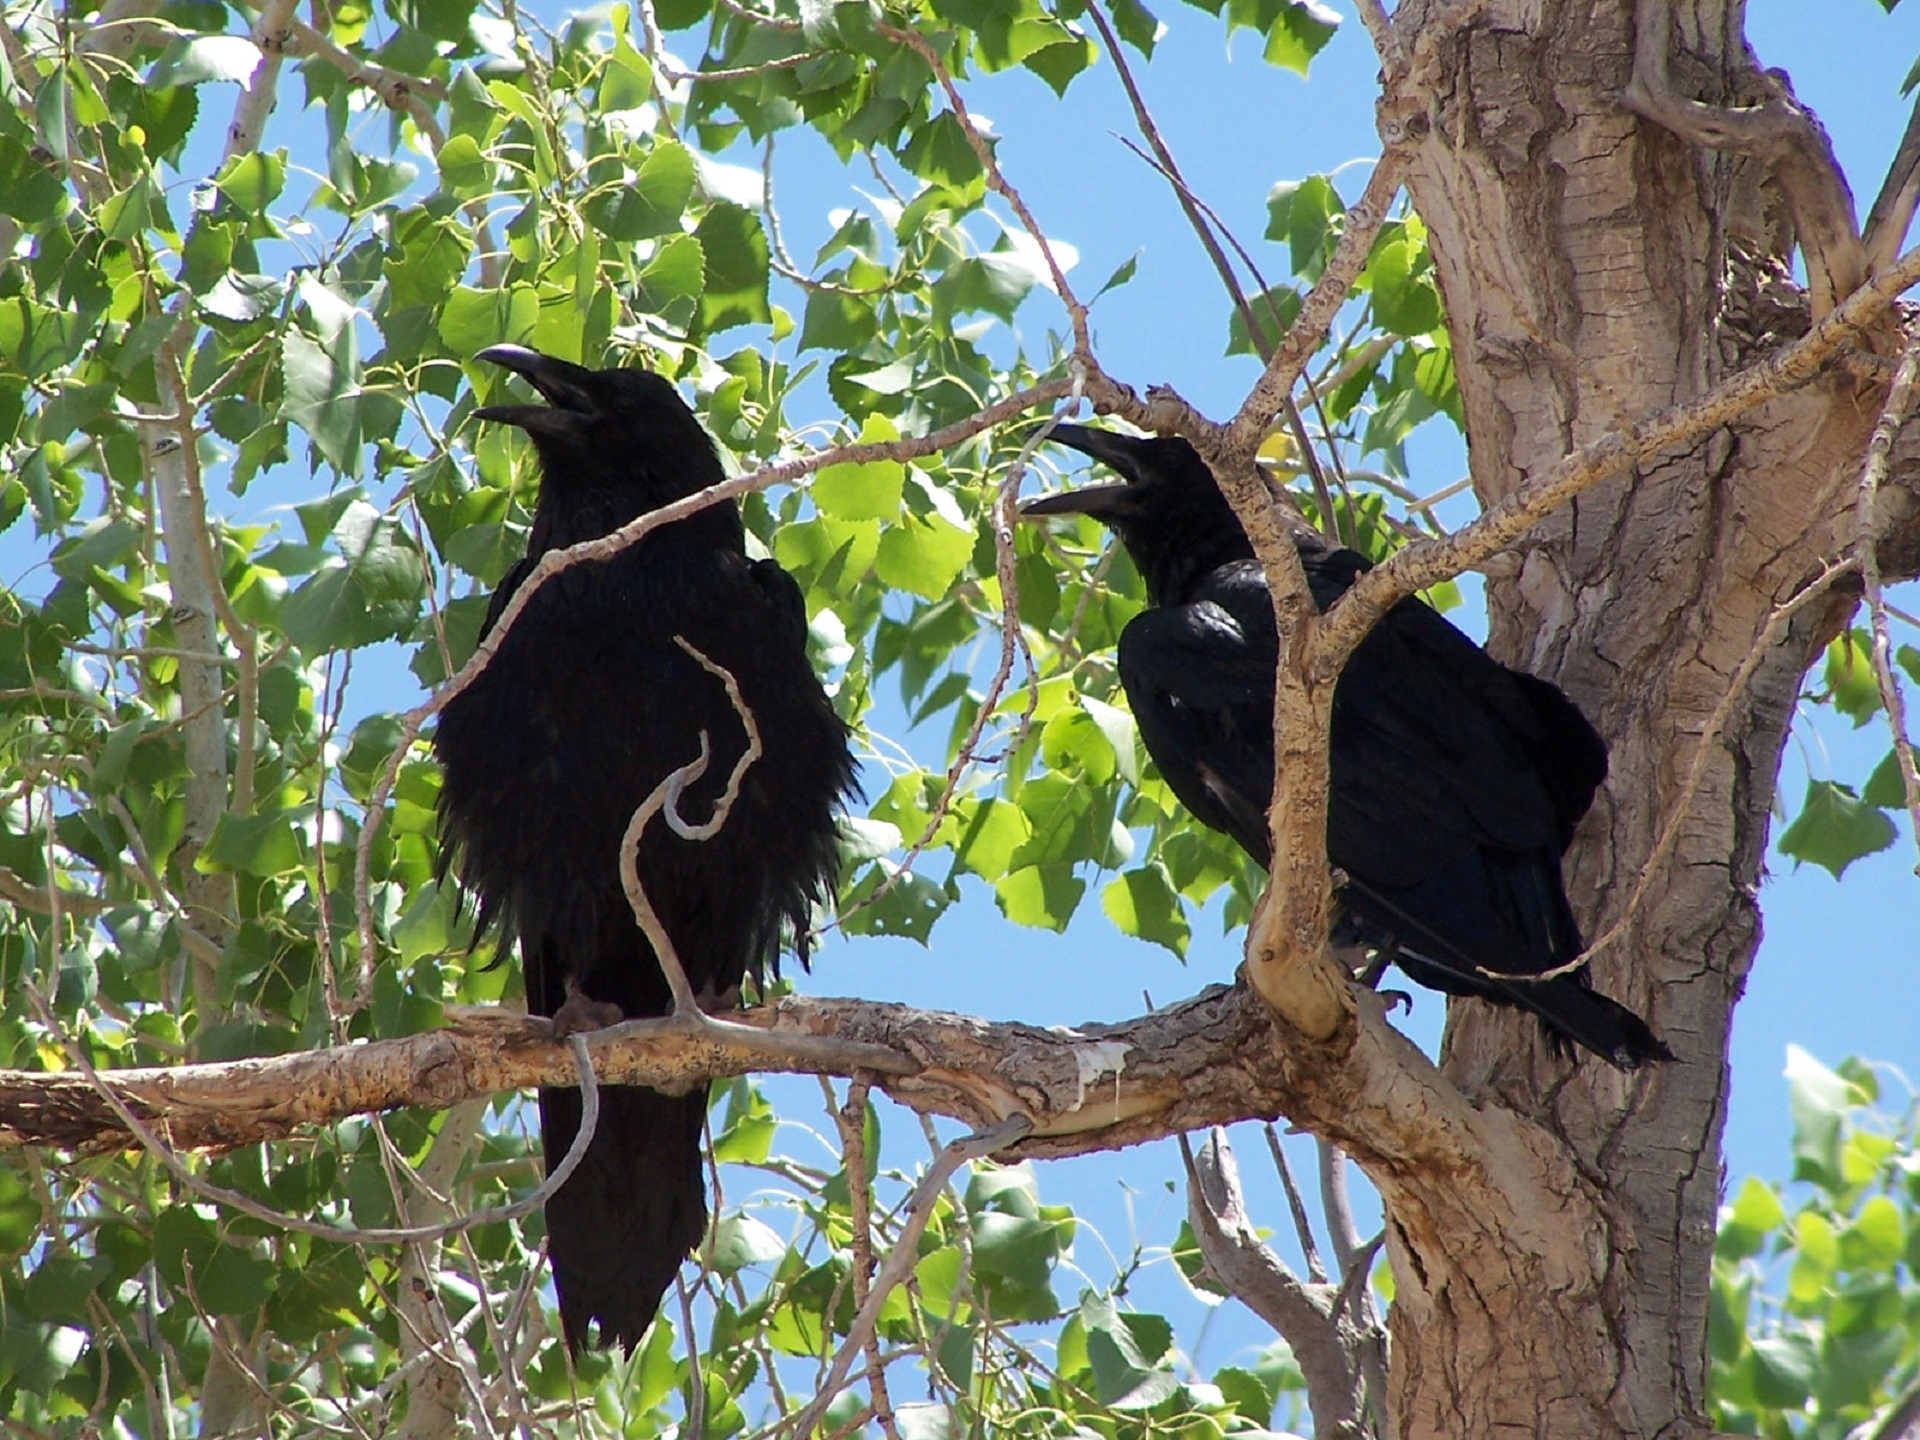
tree, nature, branch, bird, spooky, looking, dark, wildlife, portrait, fauna, birds, feathers, limb, vertebrate, blackbirds, hornbill, perched, smart, intelligent, corvus, common ravens, perching bird